Don't Forget You're Going to Die

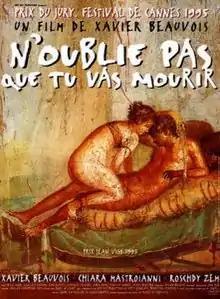
Film poster

Don't Forget You're Going to Die is a 1995 French drama film directed, co-written by and starring Xavier Beauvois.